Sumptermead Ait

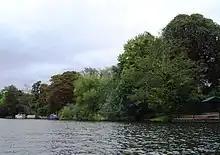
Sumptermead Ait at the downstream end

Sumptermead Ait is an island in the River Thames in England on the reach above Old Windsor Lock, near Datchet, Berkshire. The island is a thin wooded strip separated by a narrow channel on the Datchet side. In 1995 a Thames side path was created here for the diverted Thames Path.